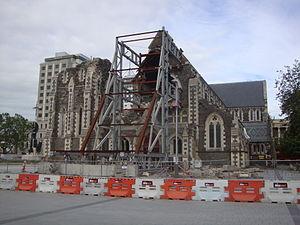
Christchurch est la troisième plus grande ville de Nouvelle-Zélande, la première de l'île du Sud, et elle est la capitale de Canterbury, une des régions de la Nouvelle-Zélande. Elle est située au nord de la péninsule de Banks, sur la côte Est de l'île du Sud.